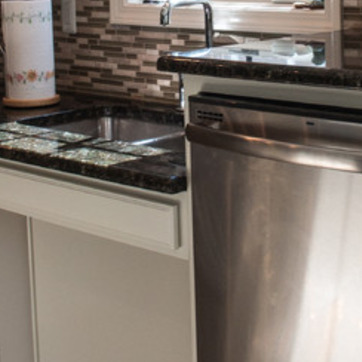
Material: polishedstone